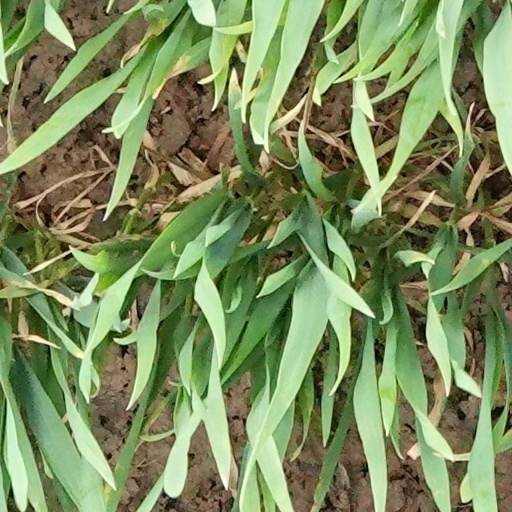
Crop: wheat